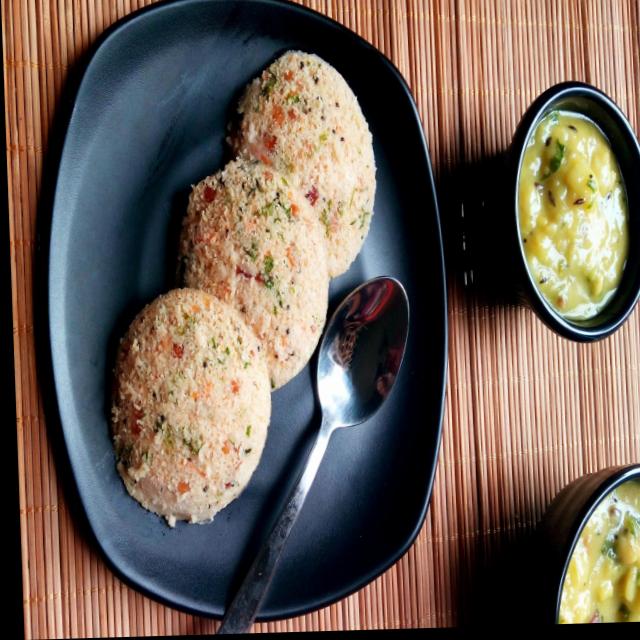
Dish: idli